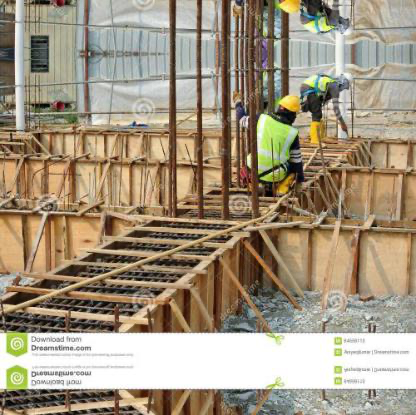
Objects in the image:
label: helmet
label: helmet
label: person
label: person
label: helmet
label: helmet
label: person